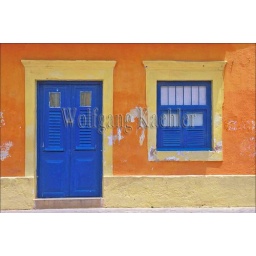
Brazil, near recife, olinda, colorful house (Unesco world heritage site)